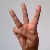
The image shows a hand gesture representing the letter 'W' in Indian Sign Language.